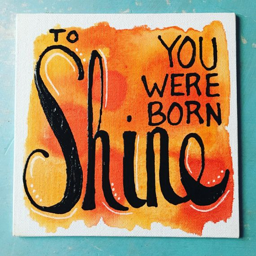
this is a hand painted and lettered 6x6 flat canvas with the quote .